Synthetic biology

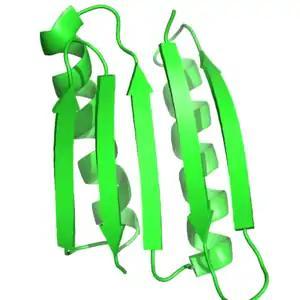
The Top7 protein was one of the first proteins designed for a fold that had never been seen before in nature.

Natural proteins can be engineered, for example, by directed evolution, novel protein structures that match or improve on the functionality of existing proteins can be produced. One group generated a helix bundle that was capable of binding oxygen with similar properties as hemoglobin, yet did not bind carbon monoxide. A similar protein structure was generated to support a variety of oxidoreductase activities while another formed a structurally and sequentially novel ATPase. Another group generated a family of G-protein coupled receptors that could be activated by the inert small molecule clozapine N-oxide but insensitive to the native ligand, acetylcholine; these receptors are known as DREADDs. Novel functionalities or protein specificity can also be engineered using computational approaches. One study was able to use two different computational methods: a bioinformatics and molecular modeling method to mine sequence databases, and a computational enzyme design method to reprogram enzyme specificity. Both methods resulted in designed enzymes with greater than 100 fold specificity for production of longer chain alcohols from sugar.